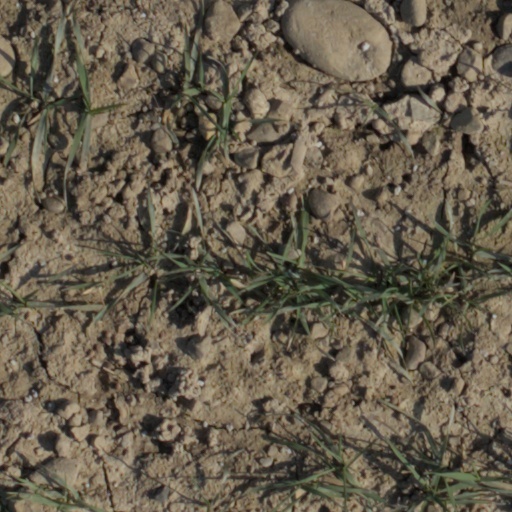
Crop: wheat